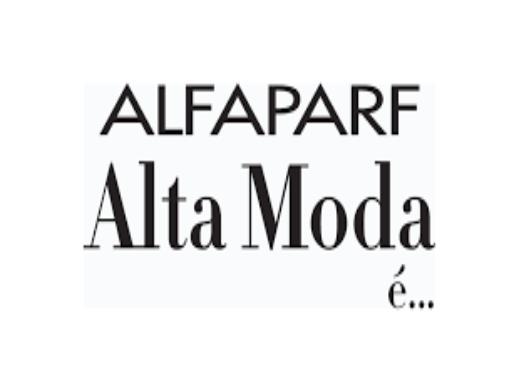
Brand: ALFAPARF
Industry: Necessities